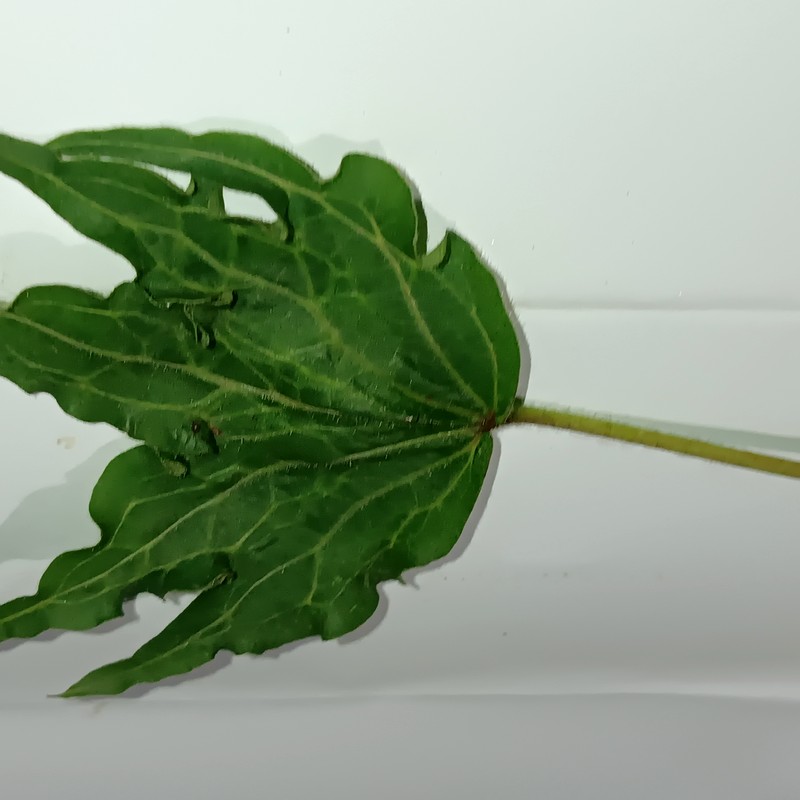
Label: Herbicide Growth Damage